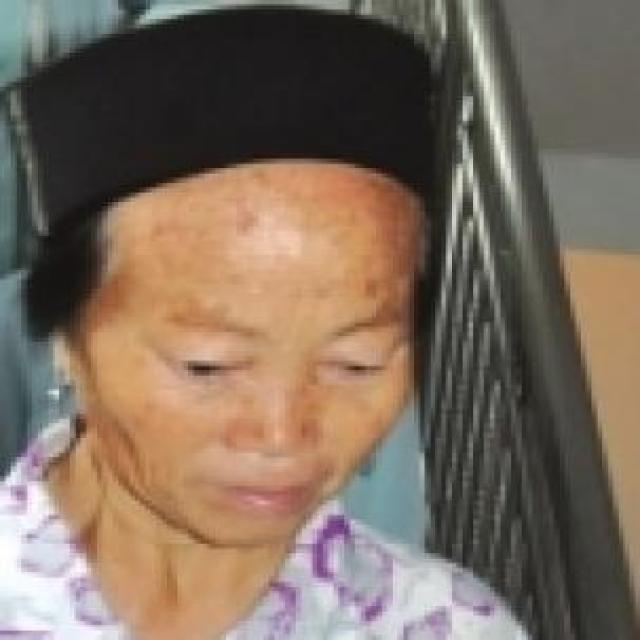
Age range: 45-64